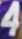
Number: 4